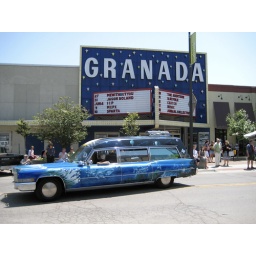
that's the body of an alien in the glass case on top of the car - Lawrence, Kansas